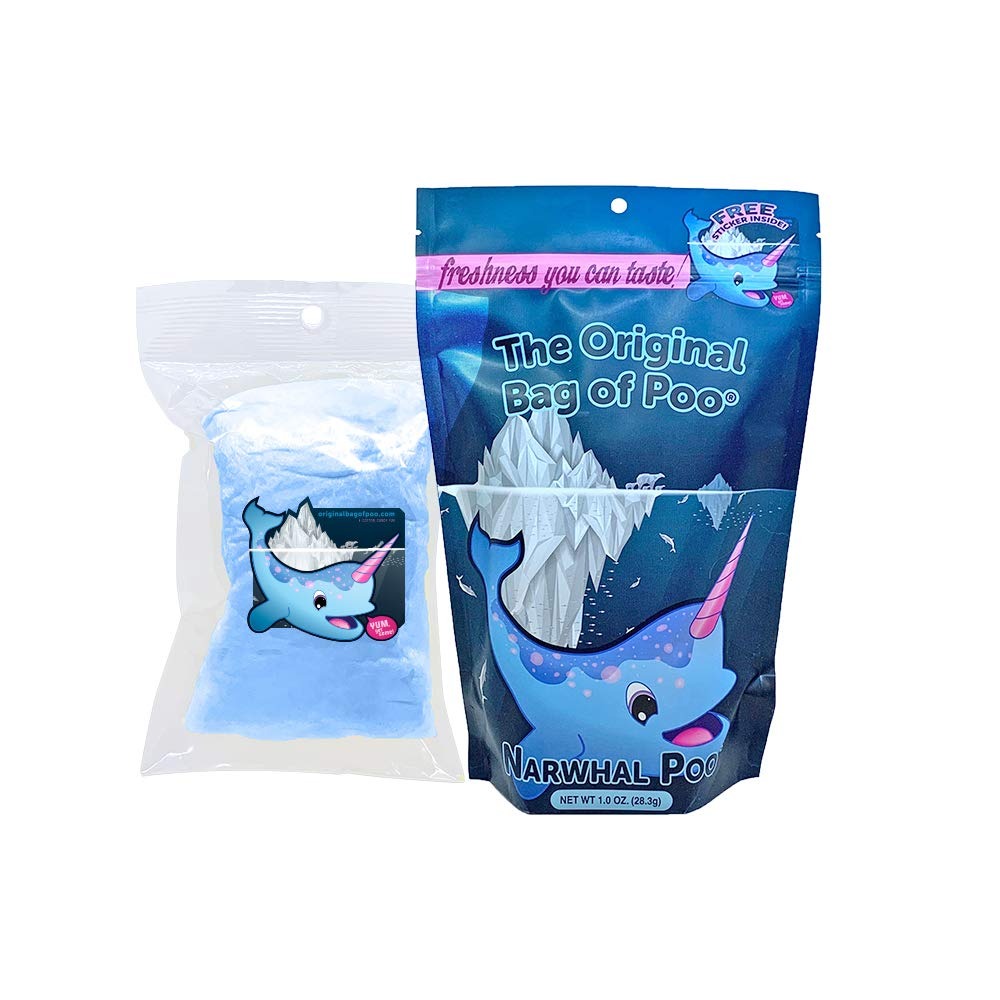
Item Name: The Original Bag Poo, Narwhal Poop (Blue Cotton Candy) for Novelty Poop Gag Gifts
Bullet Point 1: OCEAN POO: Who doesn't love a narwhal—it's the unicorn of the ocean! Dive into the water and get a taste of delicious narwhal poo! Spread the laughter by sharing a one-of-a-kind novelty gift.
Bullet Point 2: YOUR NEW FAVORITE GAG GIFT: Do you want to pull a funny prank on your kids? Your husband? A friend? Anyone who chuckles at farts will roar with laughter at this poo gag gift!
Bullet Point 3: MELT-IN-YOUR-MOUTH COTTON CANDY: Take a bite out from this Bag of Poo and you'll find a mouthful of sweet and fluffy blueberry cotton candy! Our cotton candy is 100% Made in the USA so you know it’s nothing but yum!
Bullet Point 4: THE LIFE OF THE PARTY: This poo gag is always a hit. Great for a birthday party, office party, retirement party, white elephant trade, graduation, and Christmas.
Bullet Point 5: LOVED BY ALL AGES: Whether you're 10, 30, or 50, you'll get a kick out of this fake poo! Your kids, dad, mom, husband, wife, coworker, friend, grandparent and everyone else will crack up at this fun present and the high-quality sticker that comes inside!
Product Description: Who doesn't love a narwhal—it's the unicorn of the ocean! Dive into the water and get a taste of delicious narwhal poo! Do you want the perfect gag gift? A novelty present for a birthday party? Look no further—The Original Bag of Poo, Narwhal Poo is here to spread laughter and good fun! If you know someone who loves the poo emoji and farts, they'll love this prank. This pile of poo is the perfect present for a birthday, office party, retirement party, and white elephant trade. The bag also works great as a stocking stuffer for the Christmas season! The Original Bag of Poo, Narwhal Poo is loved by kids, adults, men, women, mom, dad, grandparents, and coworkers! Whether you're 10, 30, or 50, you'll get a kick out of this fake poo cotton candy gift and the high-quality vinyl sticker inside. If you love fake poo, you'll love our other flavors too: The Original Bag of Poo, Dinosaur Poo, Mermaid Poo, Sasquatch Poo, Unicorn Poo and more! Join in on the fun with your very own Bag of Poo!
Value: 1.0
Unit: Ounce

Price: 9.99